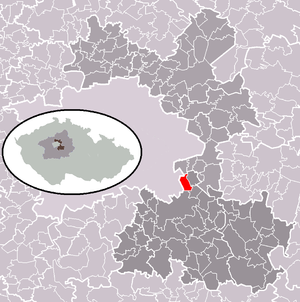
Křenice est une commune du district de Prague-Est, dans la région de Bohême-Centrale, en République tchèque. Sa population s'élevait à 897 habitants en 2020.